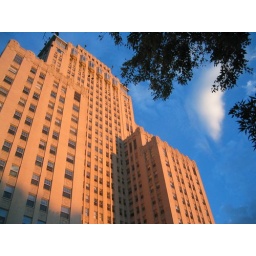
A snapshot from the road of a hotel/apartment building in the Central West End.